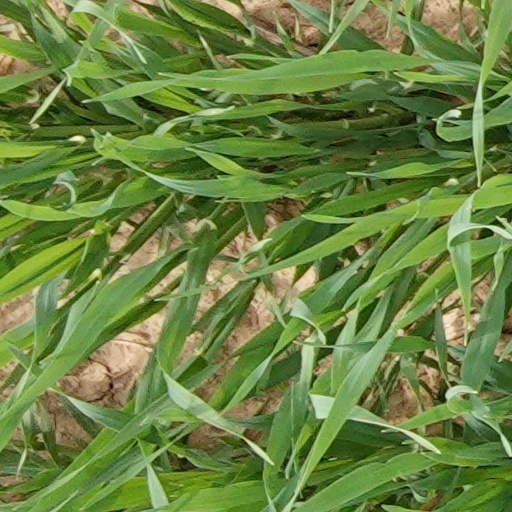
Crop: wheat